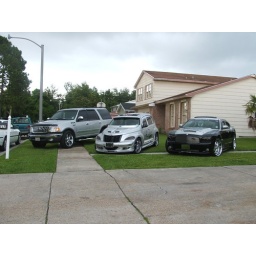
The car in our house !